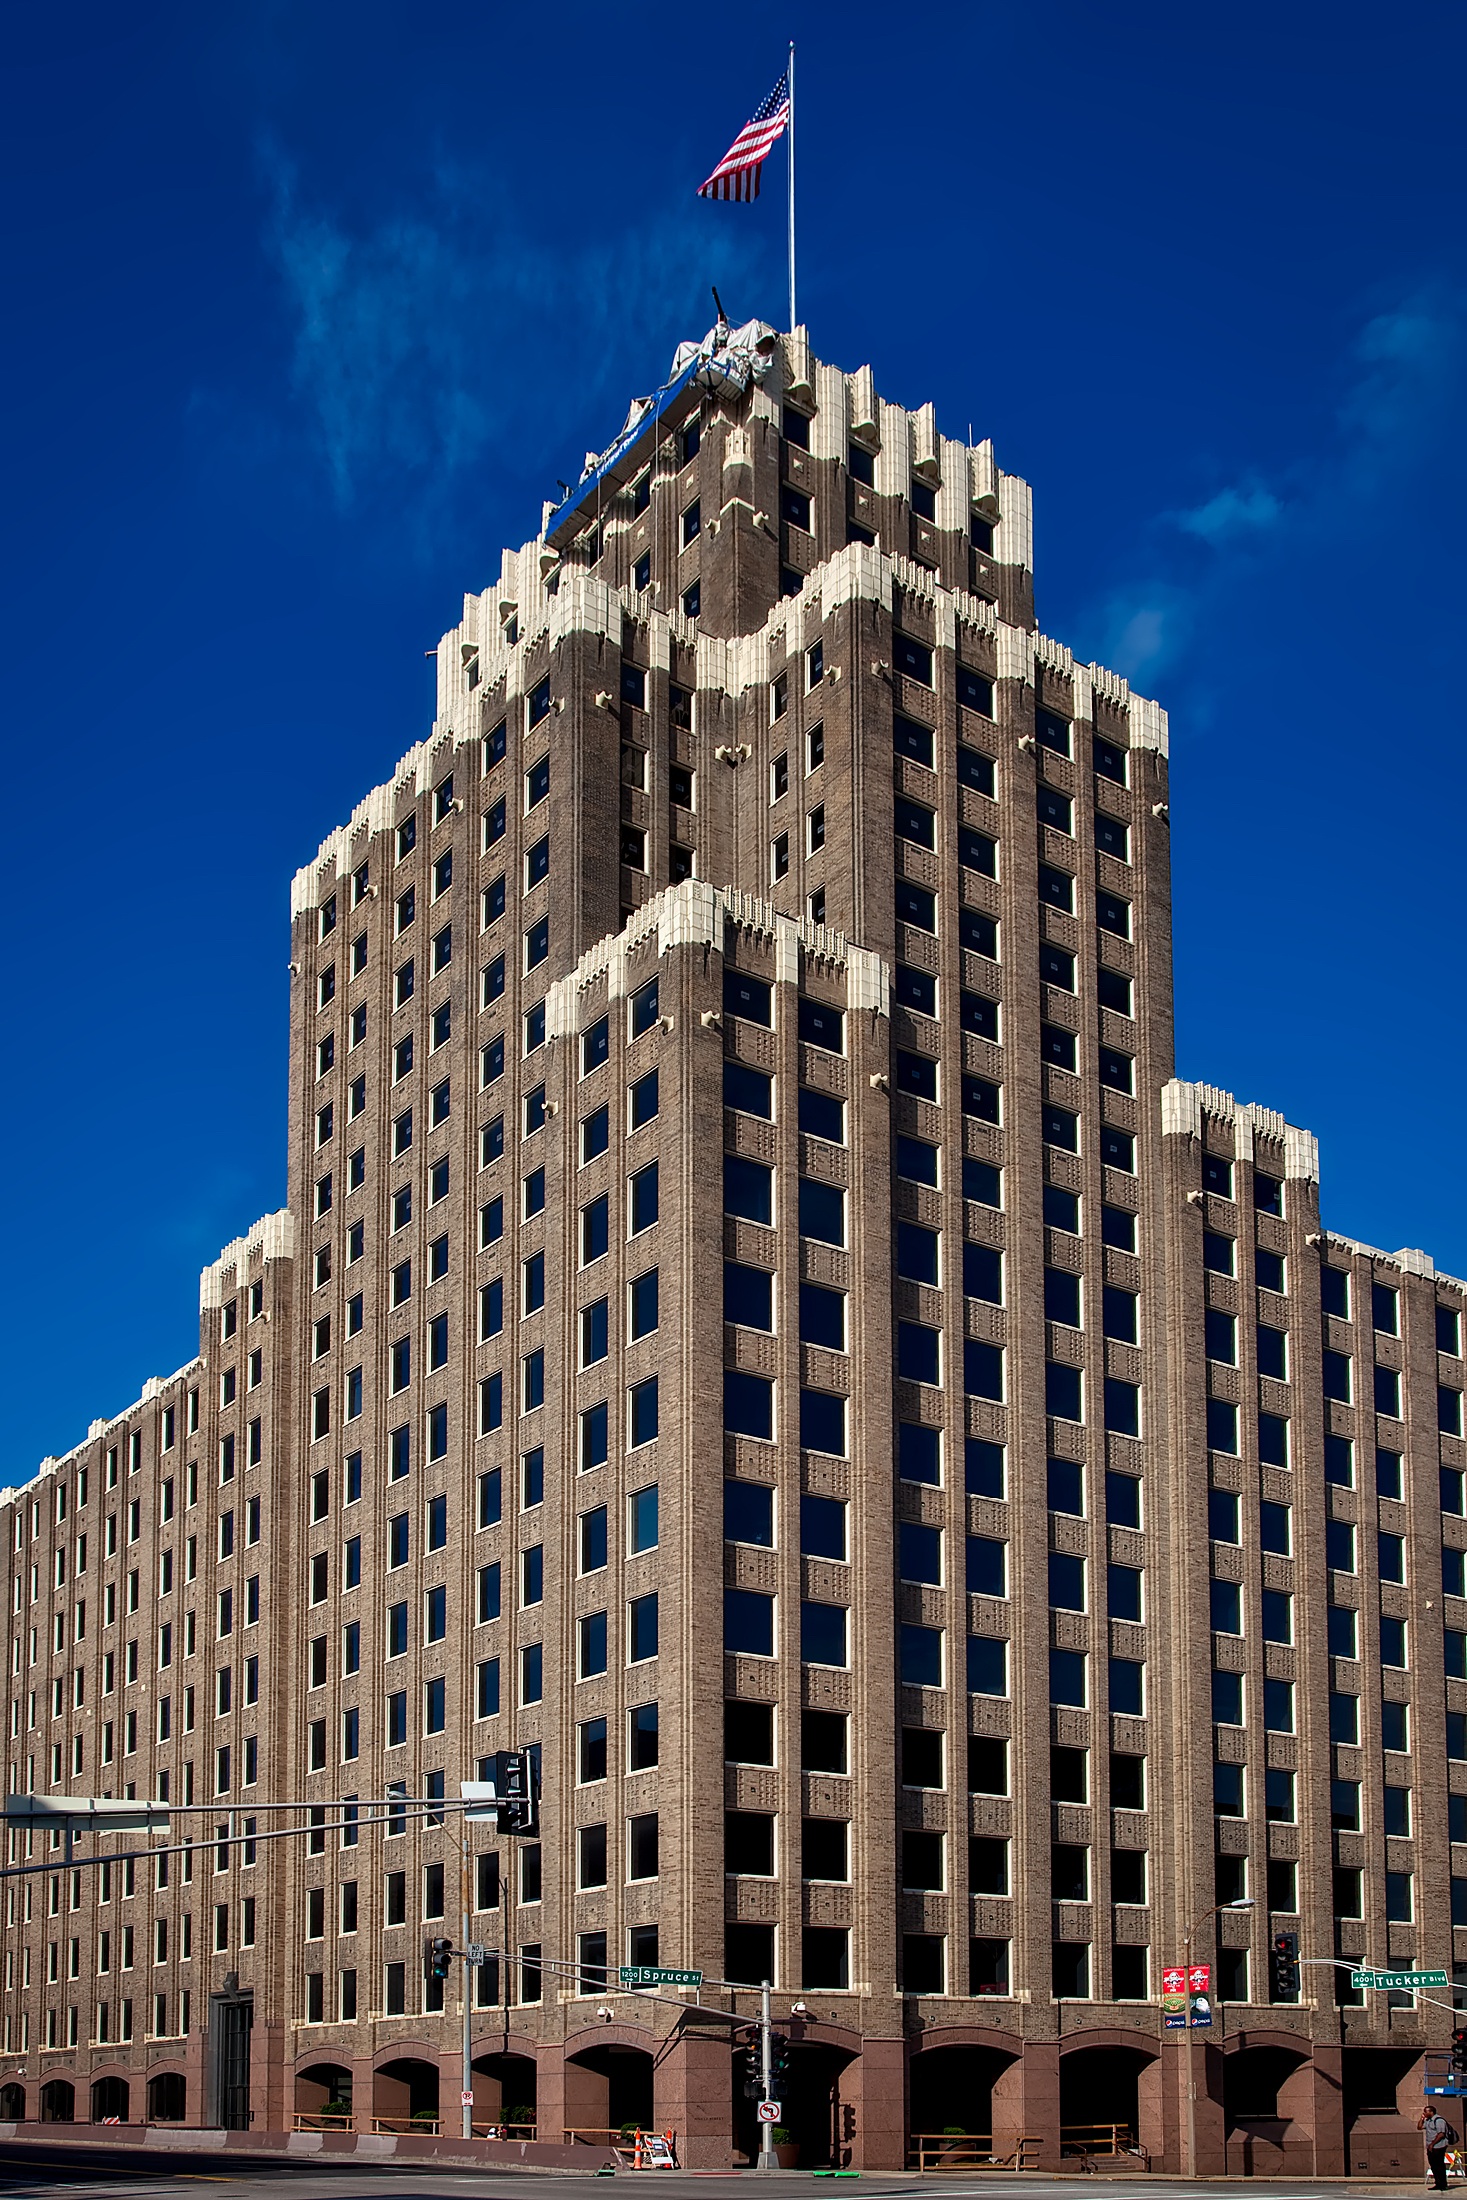
architecture, building, city, skyscraper, urban, cityscape, downtown, tower, landmark, facade, historic, tower block, hdr, metropolis, missouri, condominium, neighbourhood, national archives, st louis, urban area, residential area, metropolitan area